Yorke Bay

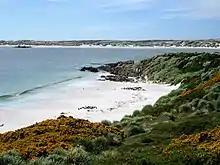
Gypsy Cove in Yorke Bay in 2019, with penguins on the beach

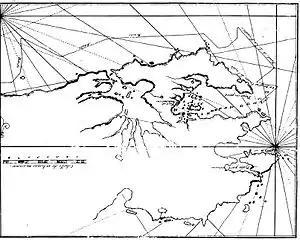
Early mapping of Yorke Bay (Dom Pernety, 1769)

Yorke Bay is a bay on East Falkland in the Falkland Islands. It is located half a mile north of Port Stanley Airport, four miles to the northeast of the capital city of Stanley, on a peninsula connected to the mainland by the Boxer Bridge and a narrow isthmus known as "The Neck". Gypsy Cove is a smaller bay located on the west side of Yorke Bay. Most cruise ships pass Yorke Bay and Gypsy Cove on the way to dock in Stanley Harbour. It faces northwards into Port William, with Canopus Hill to the south, and is known internationally as a breeding site for the threatened Magellanic penguin.